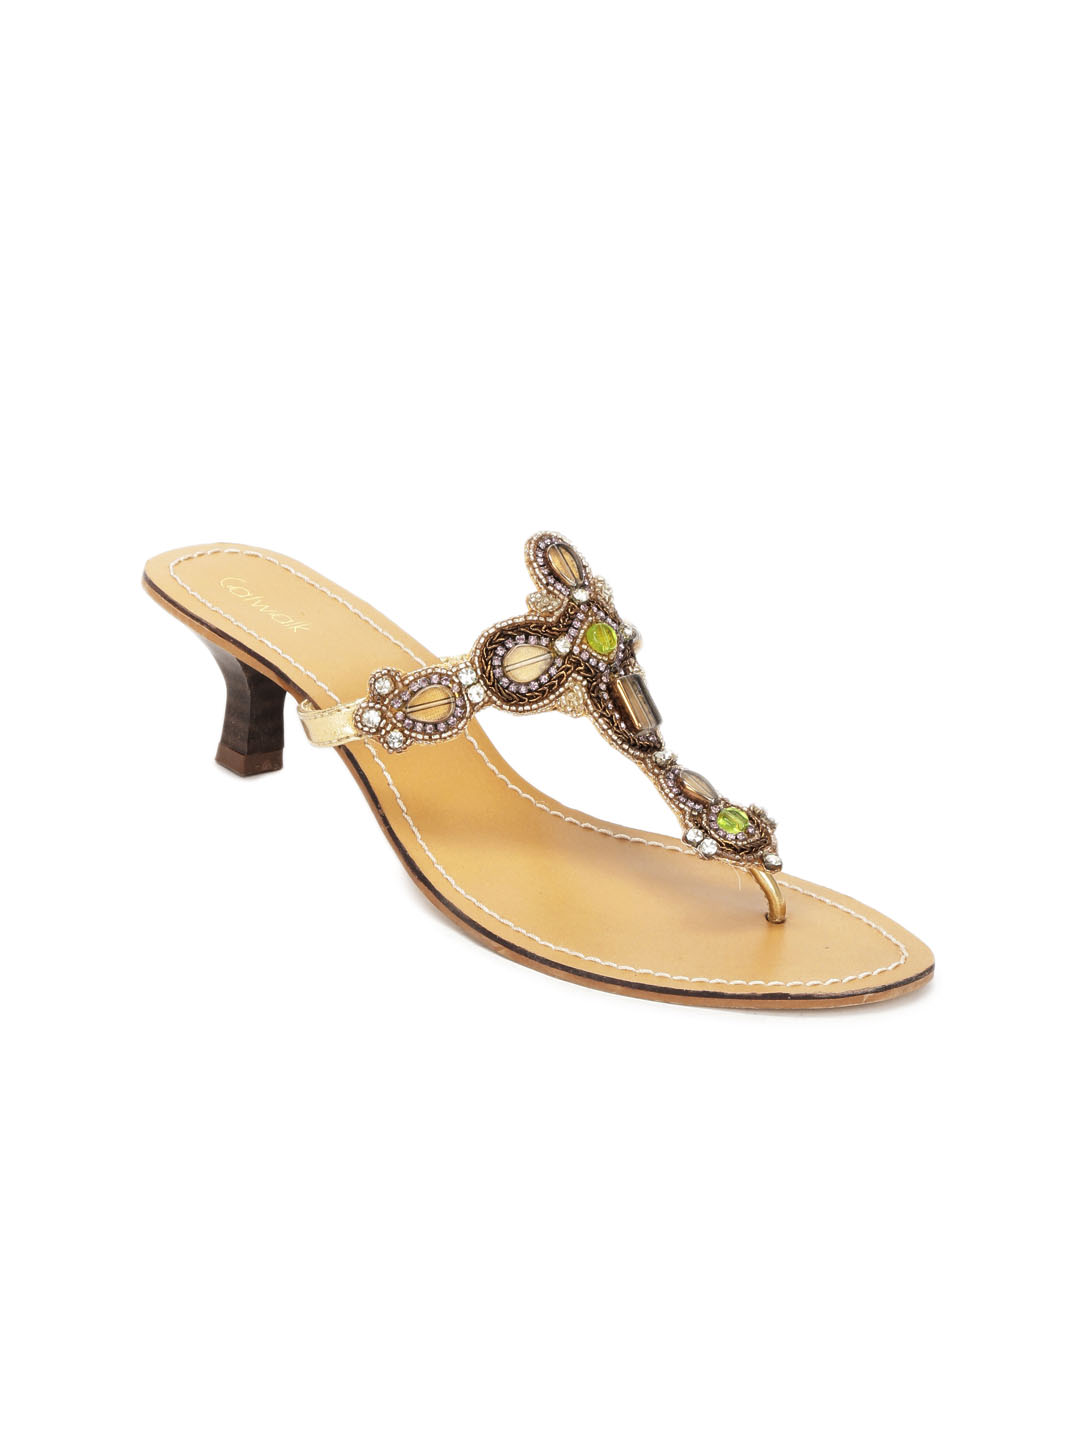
Catwalk Women Bronze Heels
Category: Footwear / Shoes / Heels
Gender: Women
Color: Bronze
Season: Winter 2012
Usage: Casual